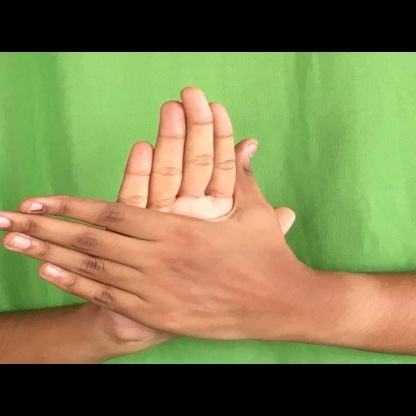
Mudra: Chakra